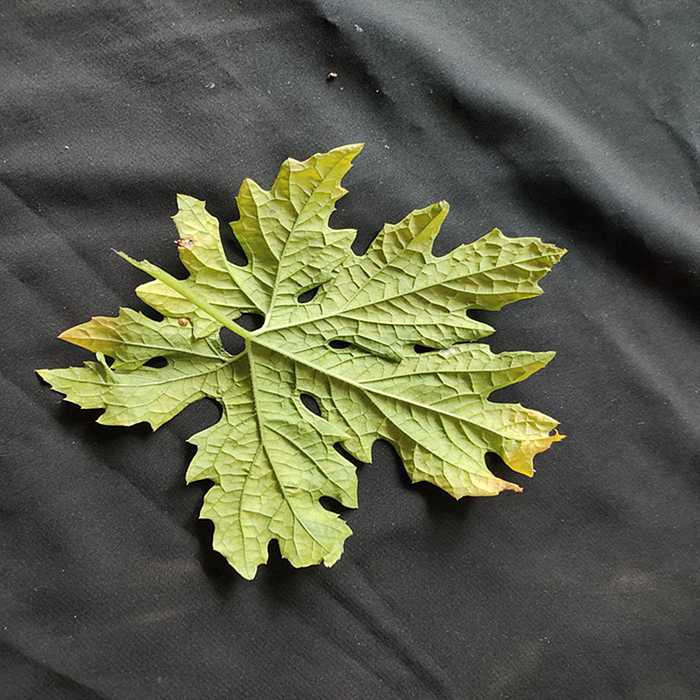
Plant: Bitter Gourd
Label: Mosaic virus